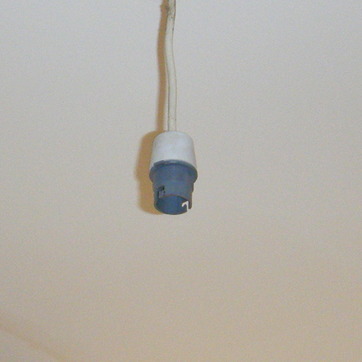
Material: plastic